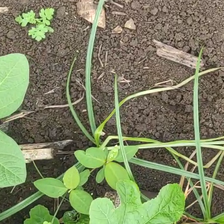
Weed species: Lavhala_(Cyperus_Rotundus)